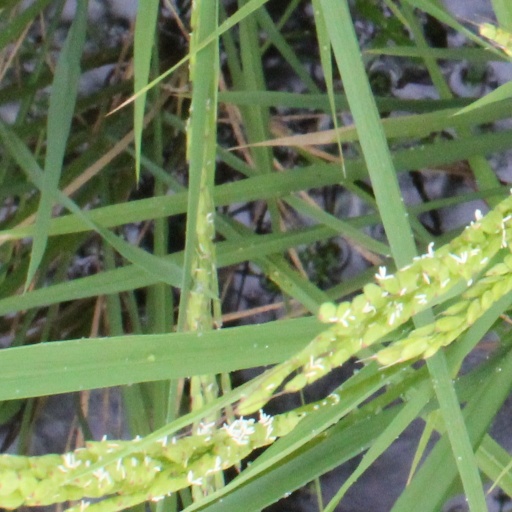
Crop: rice